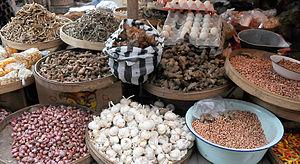
Le bumbu est un mot indonésien pour désigner un mélange d'épices, et désigne plus généralement des mélanges d'épices, des sauces et des pâtes d'assaisonnement. On le trouve très généralement dans la cuisine indonésienne et ses recettes varient dans la cuisine balinaise, javanaise, soudanaise, padang, de Batak et de Manado. Il est utilisé sur de la viande, de la volaille, des produits de la mer et des légumes ; en ragoût, soupe, barbecue, sotos, gulai, ainsi qu'en assaisonnement typique dans les nouilles instantanées indonésiennes.